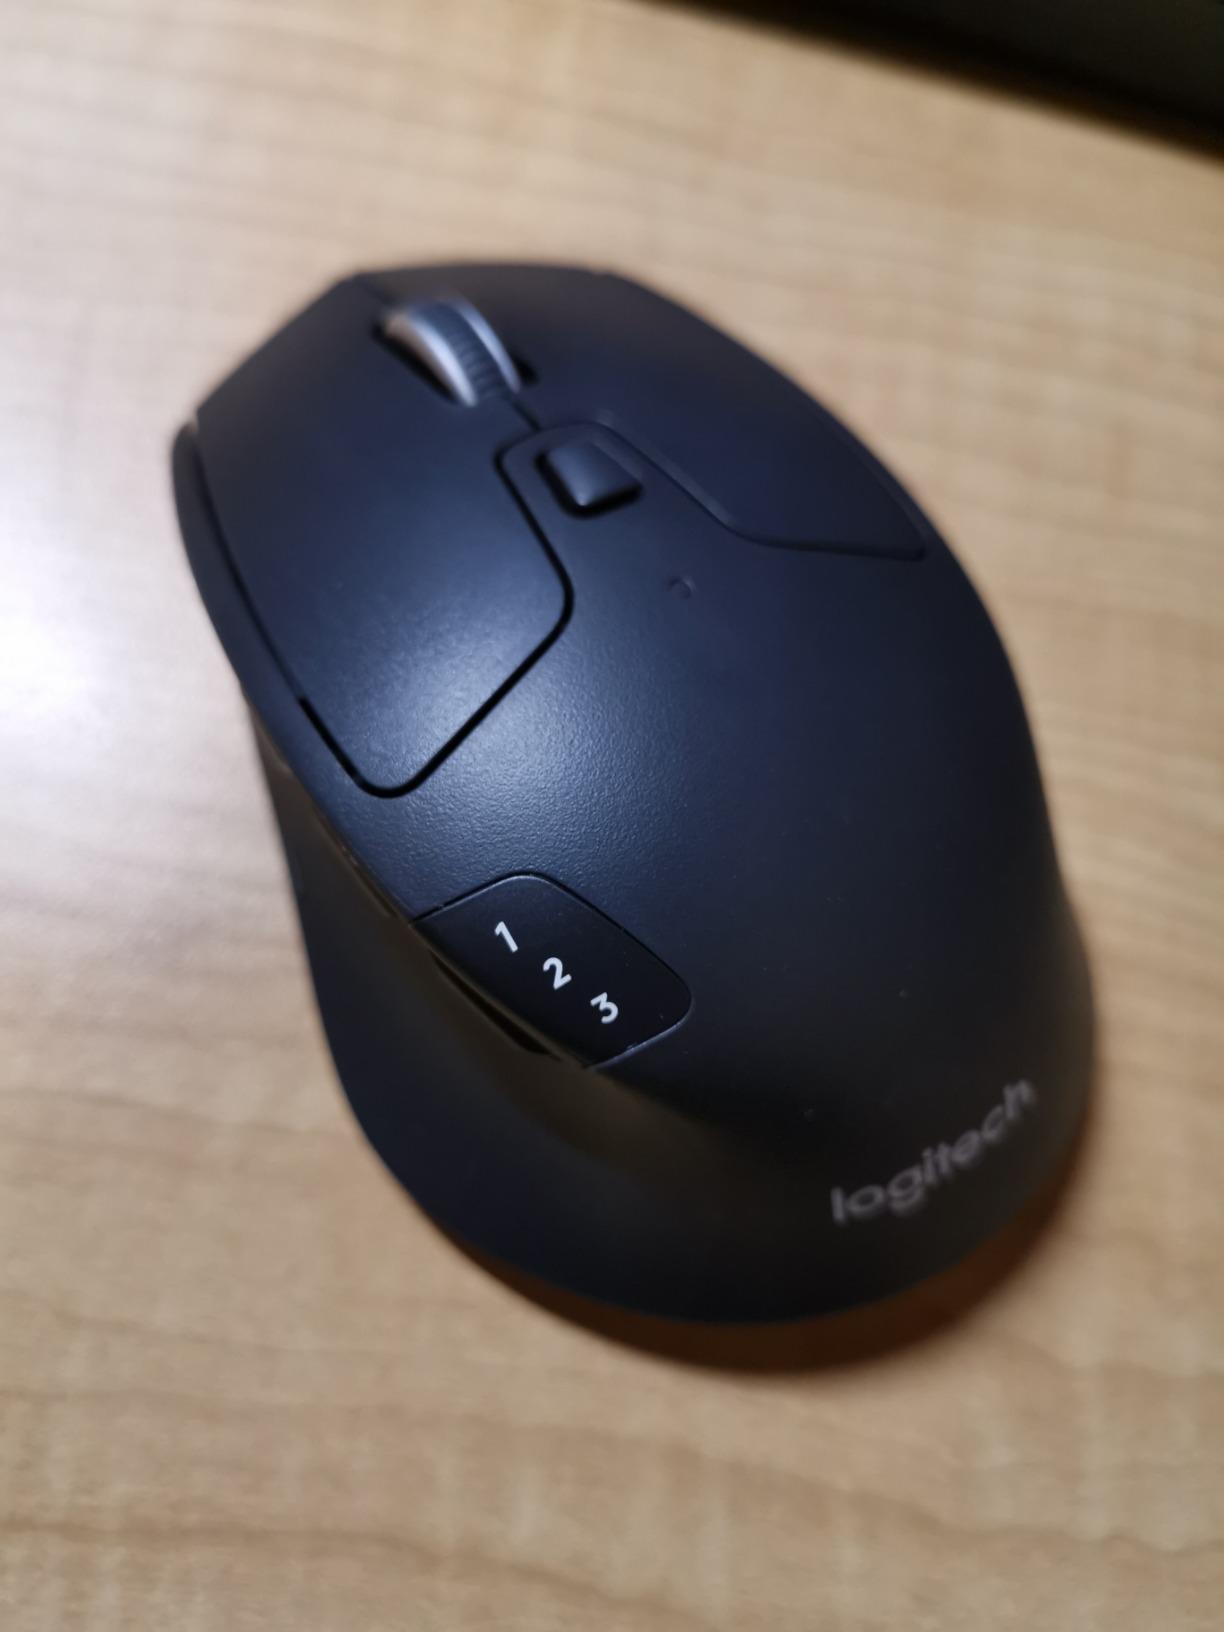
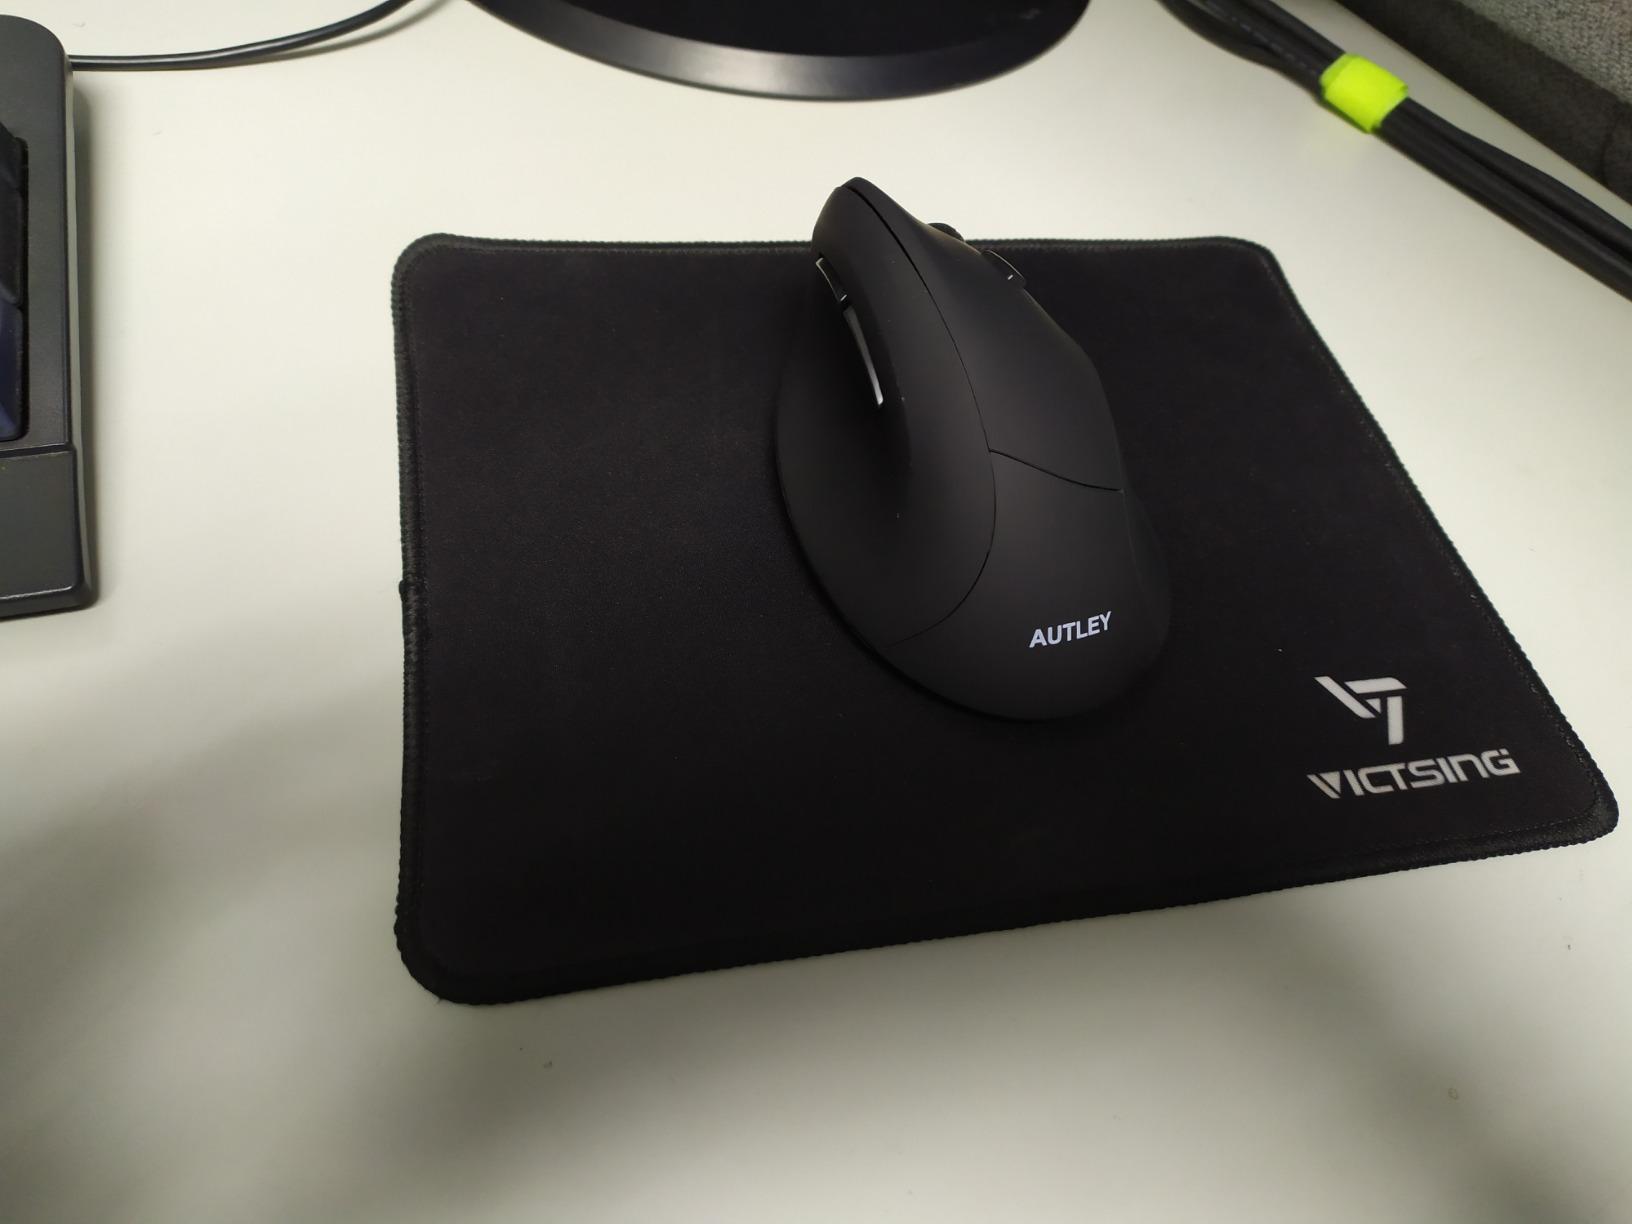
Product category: mouse
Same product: no